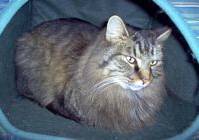
Label: cat